Xanthe Canning

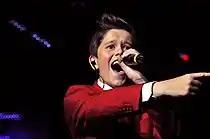
Angus Beaumont-Hannay, played by singer Jai Waetford ("pictured"), briefly comes between Ben and Xanthe, after he develops an interest in her.

In April 2016, it was announced that Xanthe and Ben would star in an online spin-off titled "Xanthe ♥ Ben". The 20-part series was available via the show's Instagram account, and focused on the characters before and after the Lassiters' Hotel explosion. Xanthe and Ben take a bag of money belonging to Tom Quill (Kane Felsinger) from the hotel. Van der Meer pointed out that Ben and Xanthe were slowly forming "a connection". Although Ben appears uninterested, Xanthe is "infatuated" and Van der Meer commented that she is "very forward" in her approach. The actress hoped the characters would eventually get together.